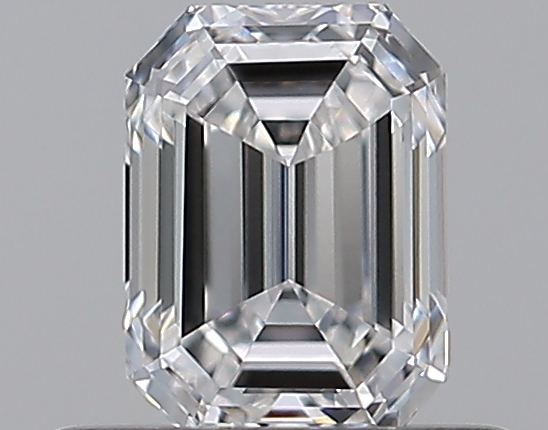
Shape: emerald
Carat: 0.5
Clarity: VS1
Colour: D
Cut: EX
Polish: VG
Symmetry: GD
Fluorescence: N
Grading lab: GIA
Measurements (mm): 5.18 x 3.81 x 2.6